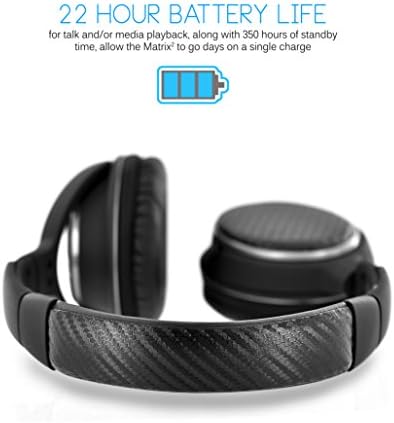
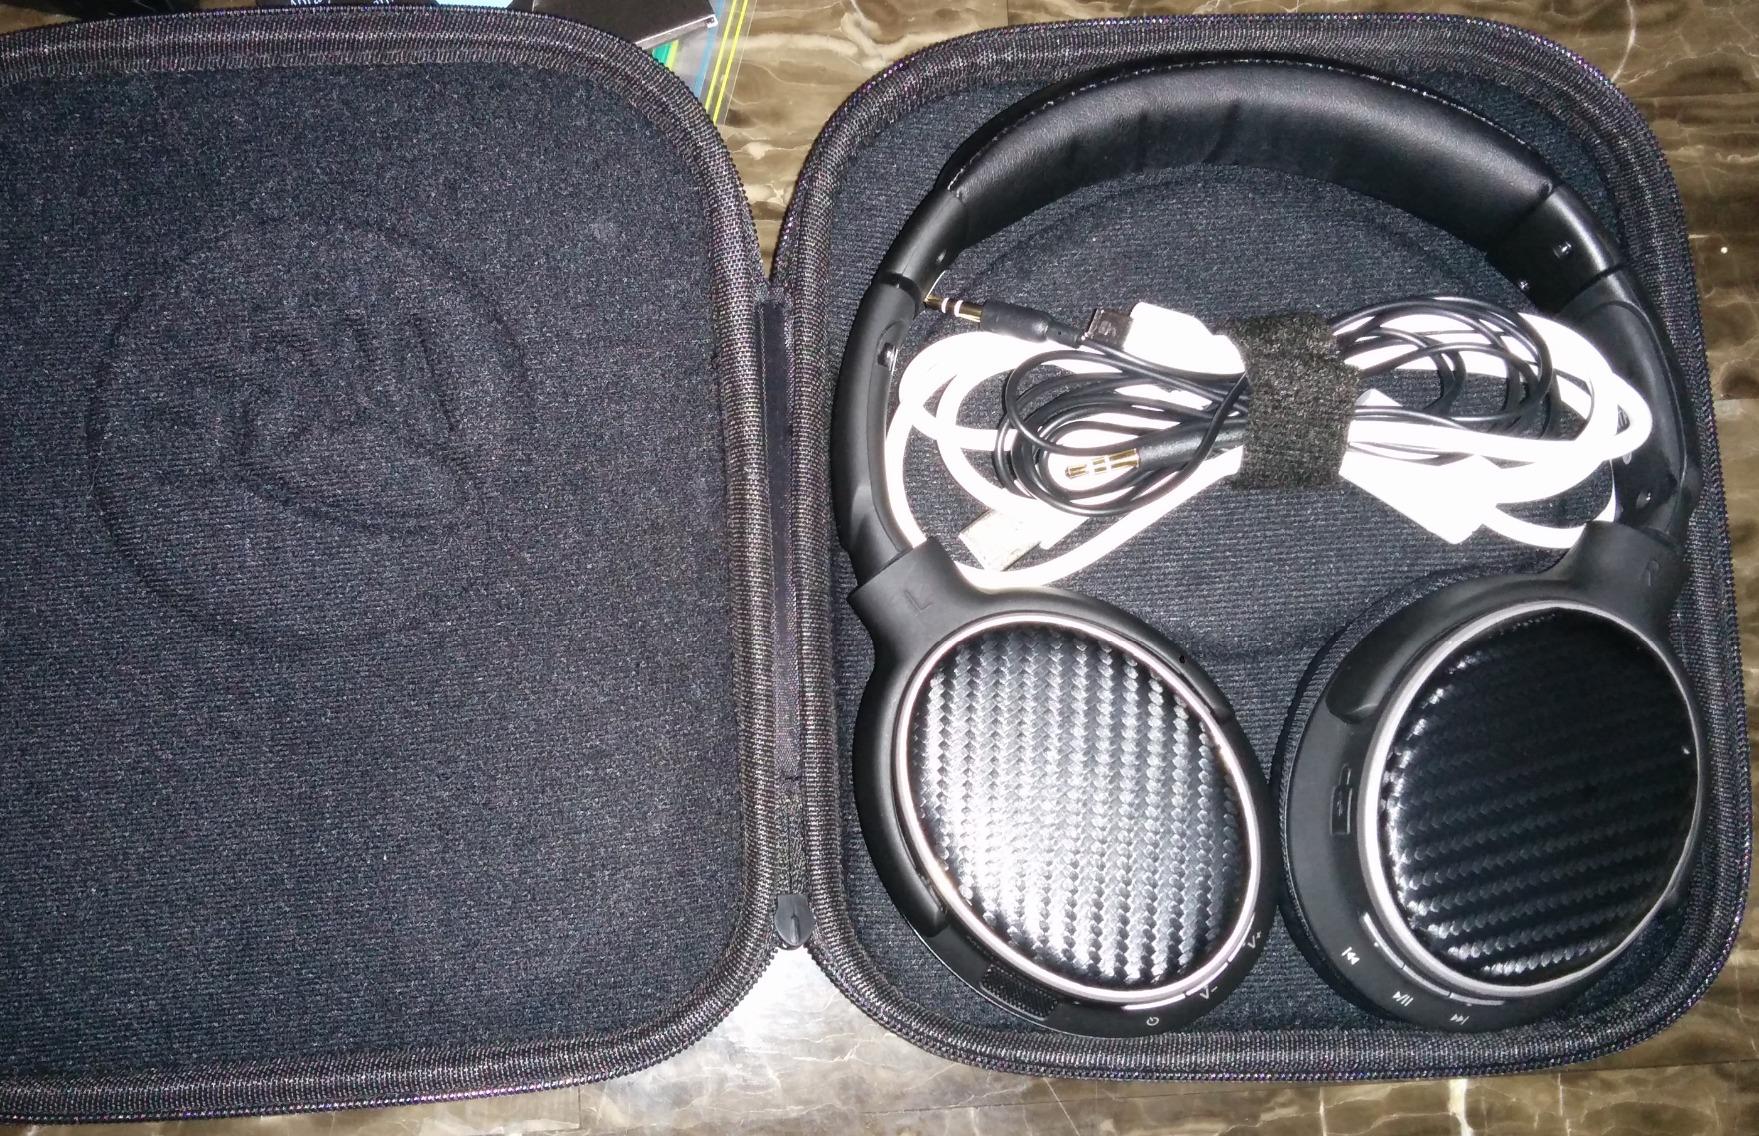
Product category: headphones
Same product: yes